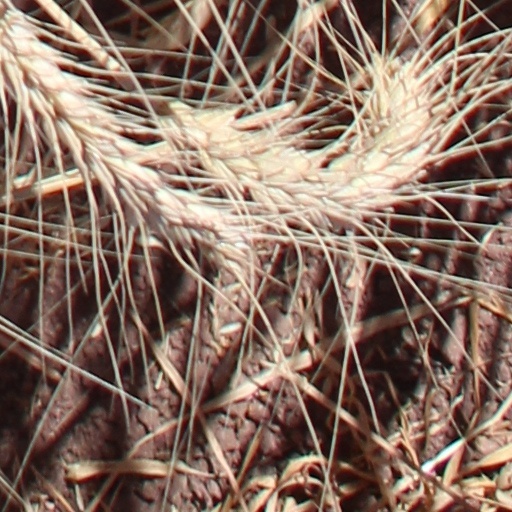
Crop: wheat